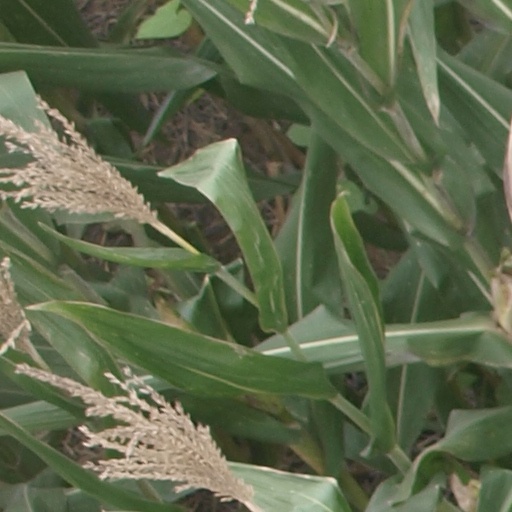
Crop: maize; corn